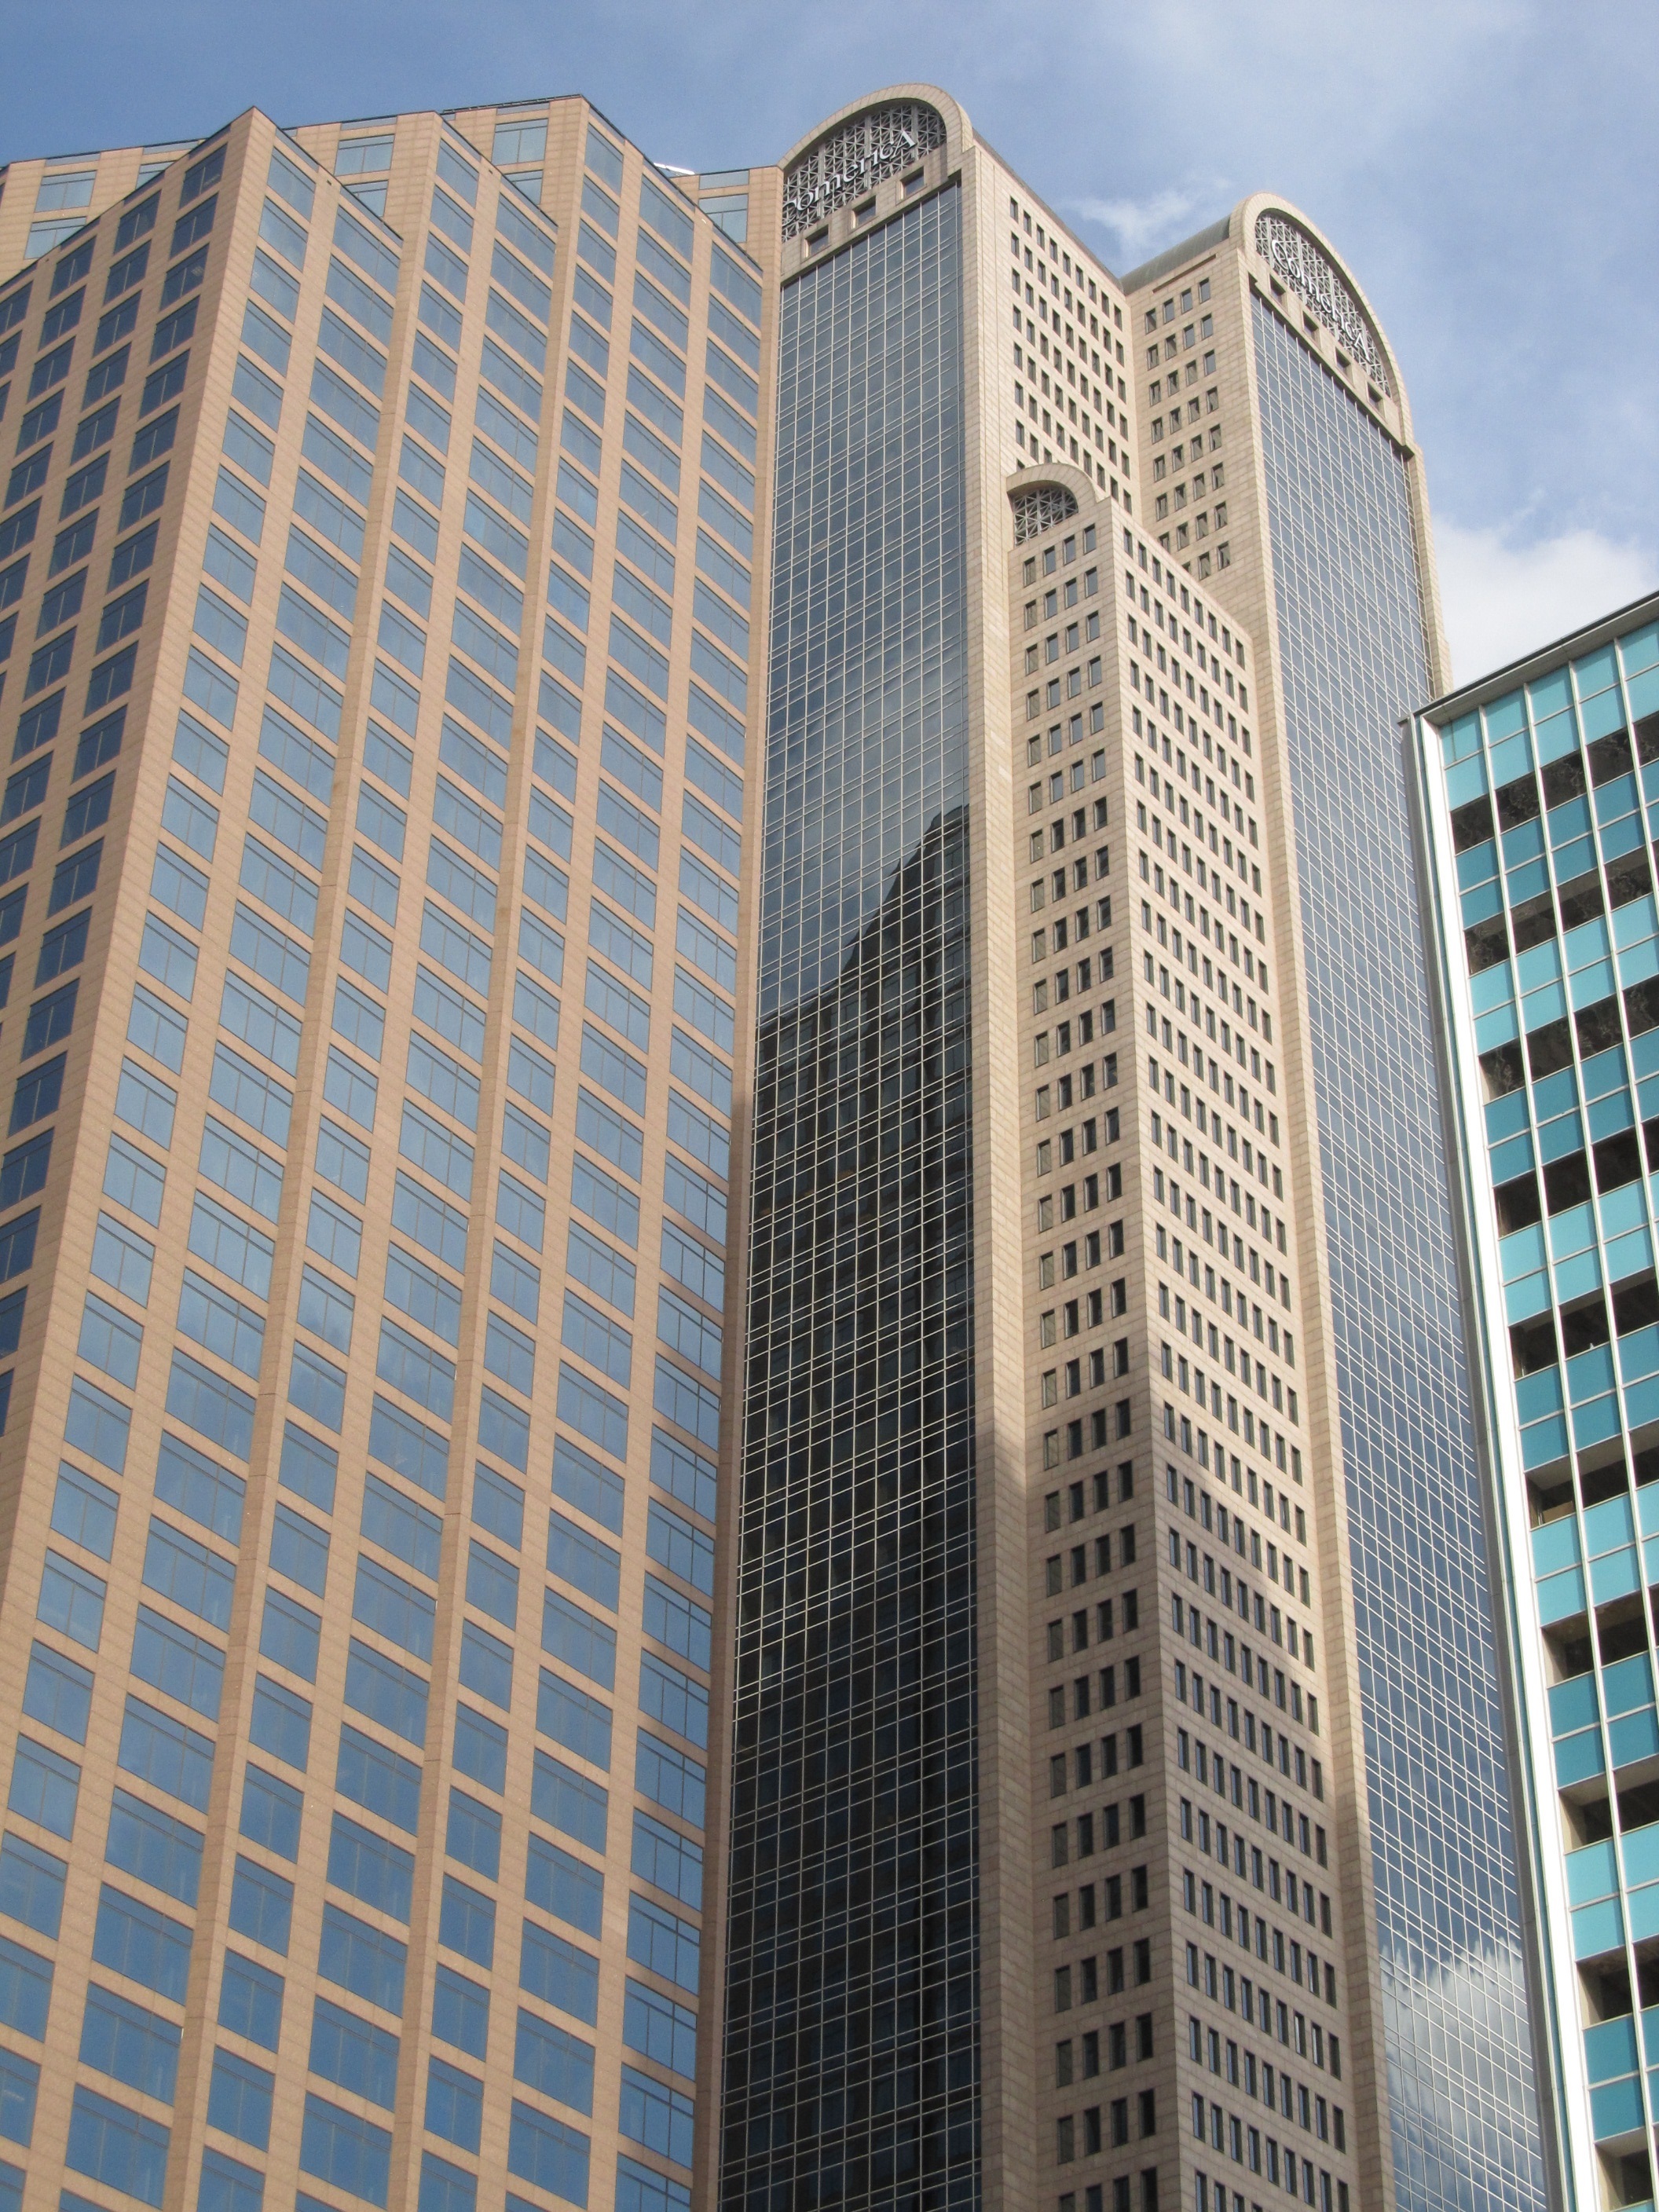
architecture, skyline, building, city, skyscraper, urban, cityscape, downtown, reflection, tower, corporate, office, landmark, facade, exterior, industry, business, modern, tower block, buildings, windows, reflecting, texas, dallas, commerce, headquarters, metropolis, condominium, neighbourhood, glass facade, office buildings, urban area, residential area, metropolitan area